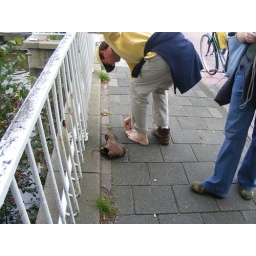
rock in the shoe